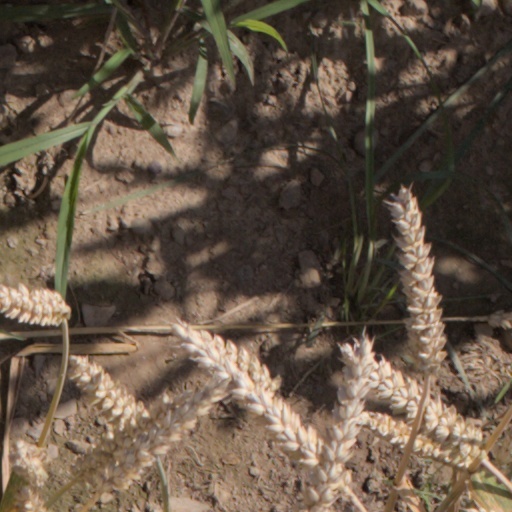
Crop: wheat